Pet Sounds

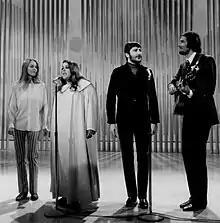
"Pet Sounds" shaped soft rock and orchestral pop, including such acts as the Mamas and the Papas (pictured), the Association, and the 5th Dimension

Through the remainder of 1966, Wilson collaborated with lyricist Van Dyke Parks on "Smile", an unfinished album Wilson described as "a teenage symphony to God" intended to surpass "Pet Sounds". During its production, he revisited earlier psychedelic comedy concepts explored during "Pet Sounds" session outtakes. Released in October, the single "Good Vibrations" became a global hit. Murray suggested the single's success helped clarify Wilson's artistic ambitions for listeners initially perplexed by the "un-hip orchestrations and pervasive sadness" in "Pet Sounds".